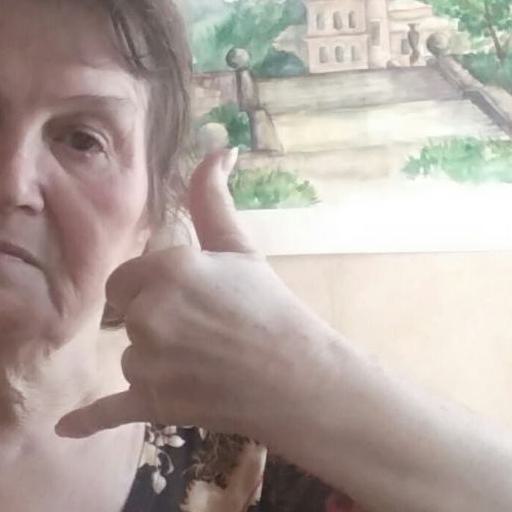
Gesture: call